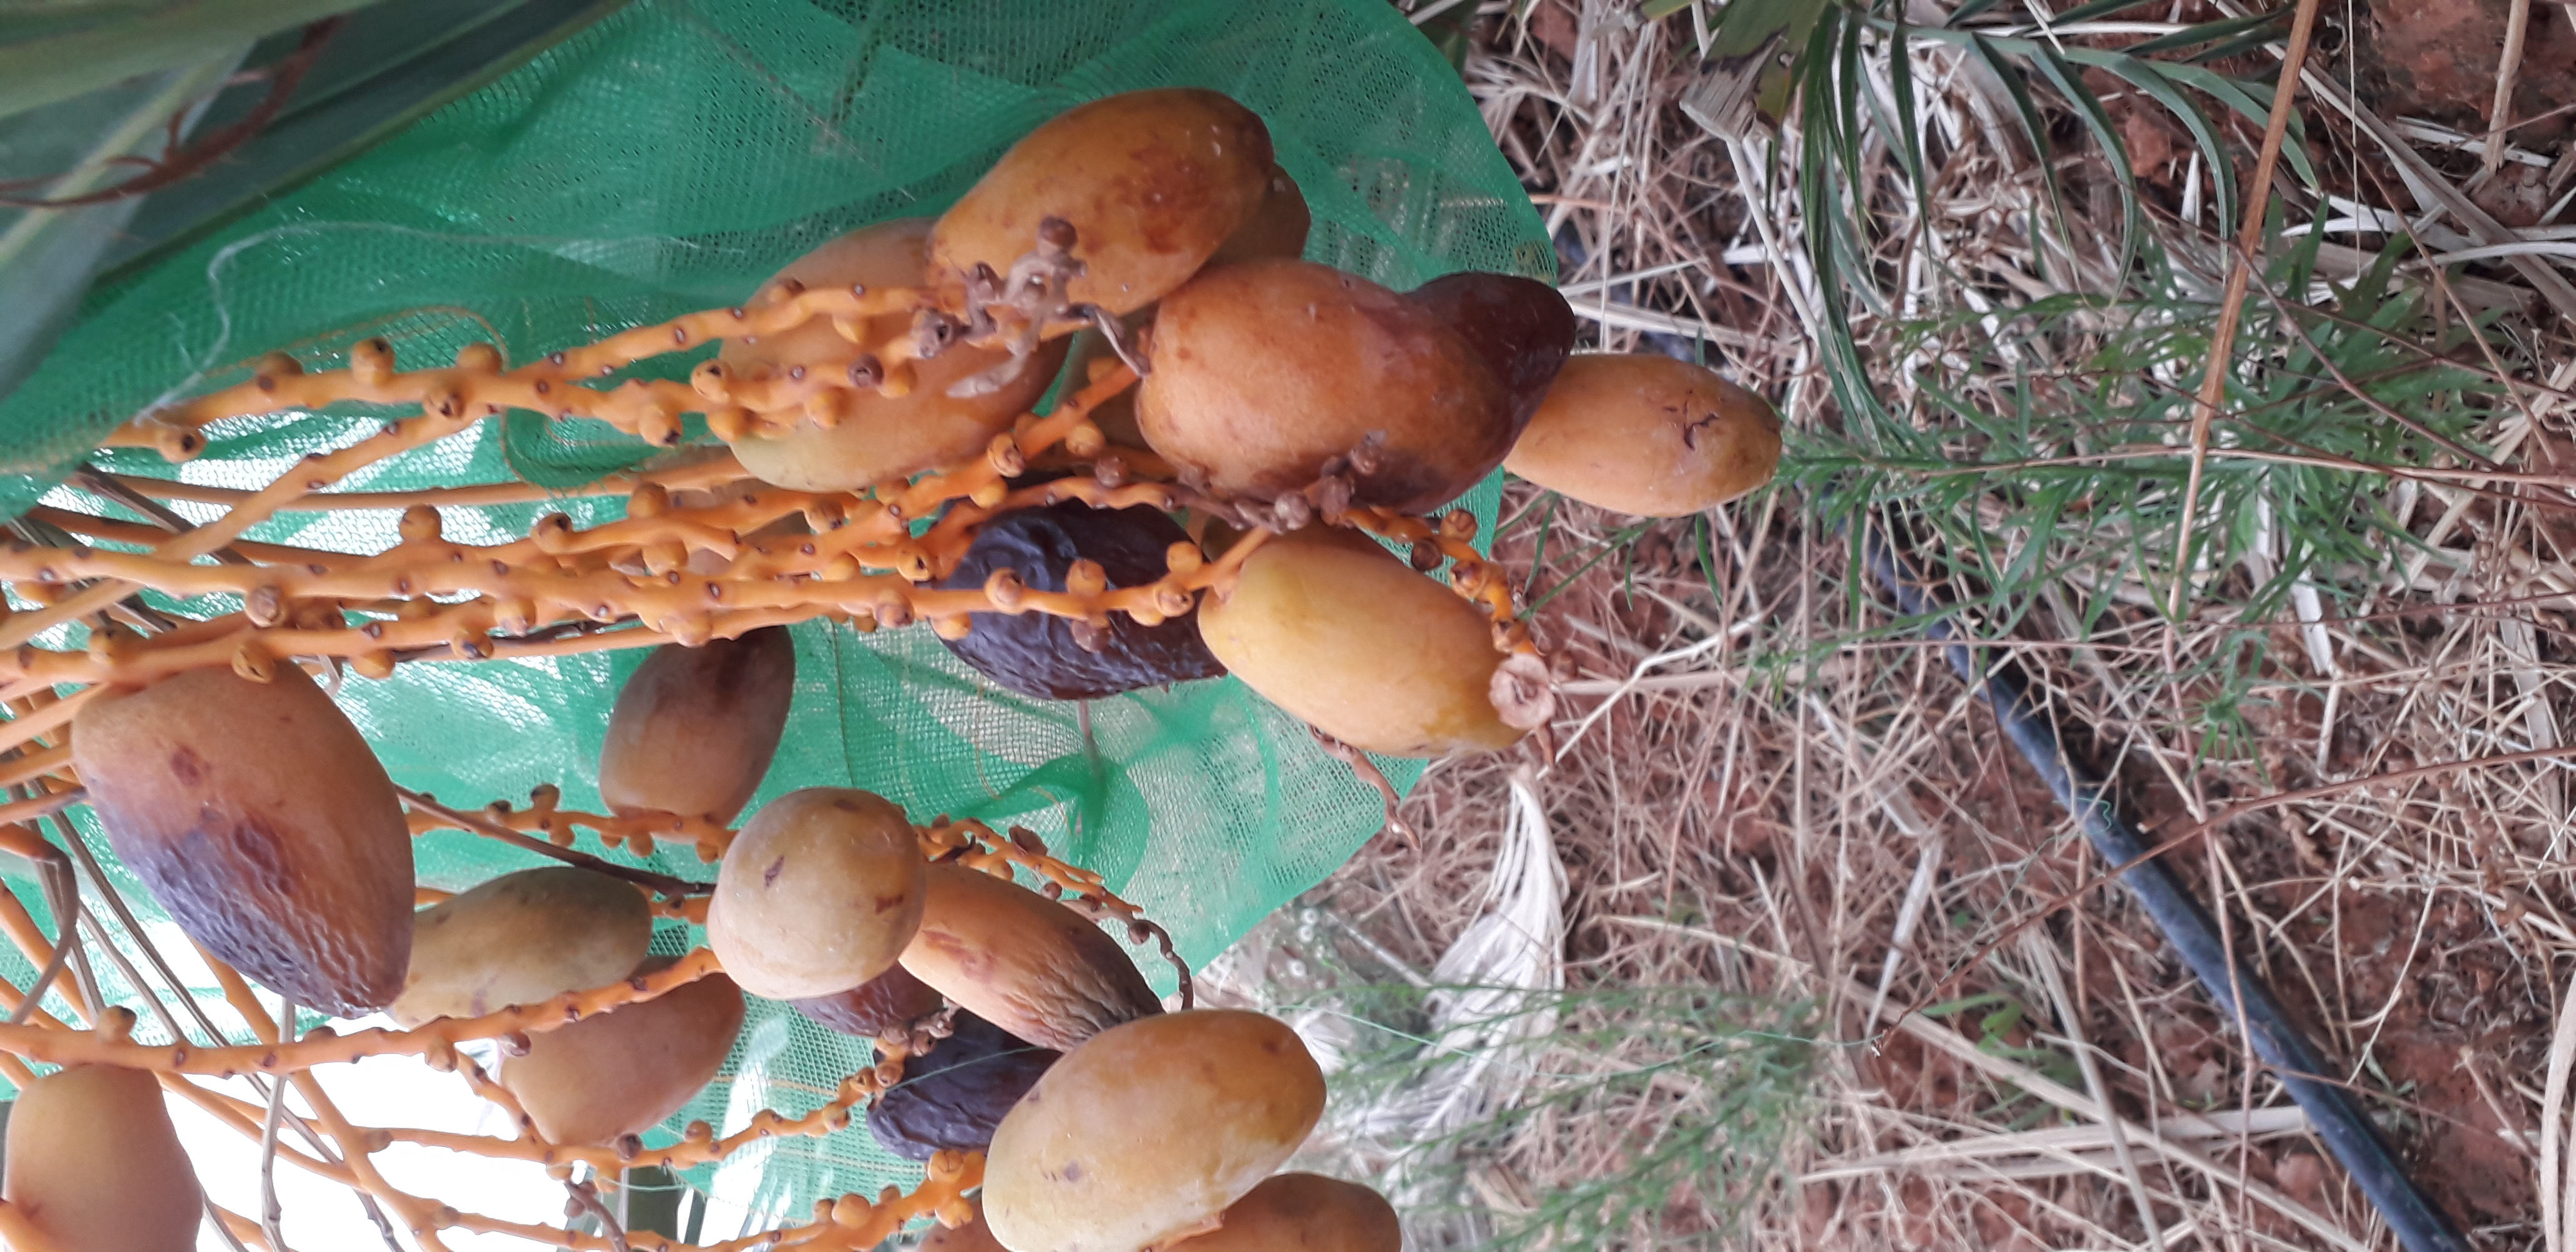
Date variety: Boumajhoul